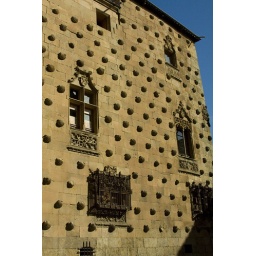
The public library in Salamanca, Spain is covered in beautiful stone shells.